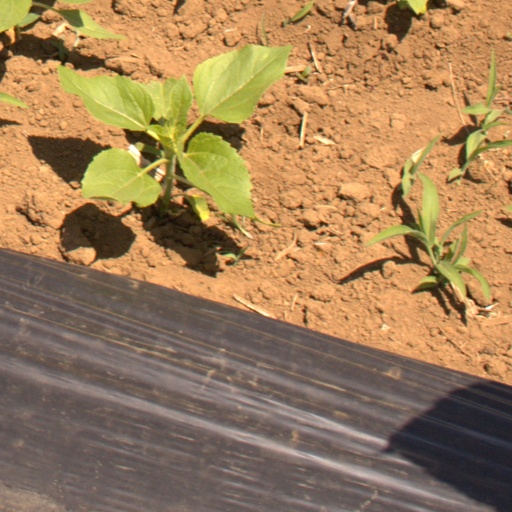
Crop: Jerusalem artichoke